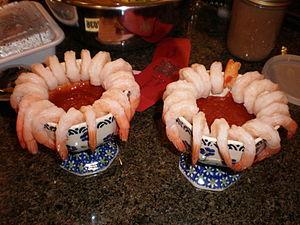
Le cocktail de crevettes est un plat de fruits de mer, généralement servi en entrée, dans un verre, et préparé à partir de crevettes cuites épluchées et d'une sauce cocktail. Le cocktail de crevettes a été très populaire au Royaume-Uni des années 1960 aux années 1980, et a été également courant aux États-Unis à la même époque. Le cocktail de crevettes est souvent considéré aujourd'hui au Royaume-Uni comme le plat-type d'une cuisine désuète, associée à cette période.